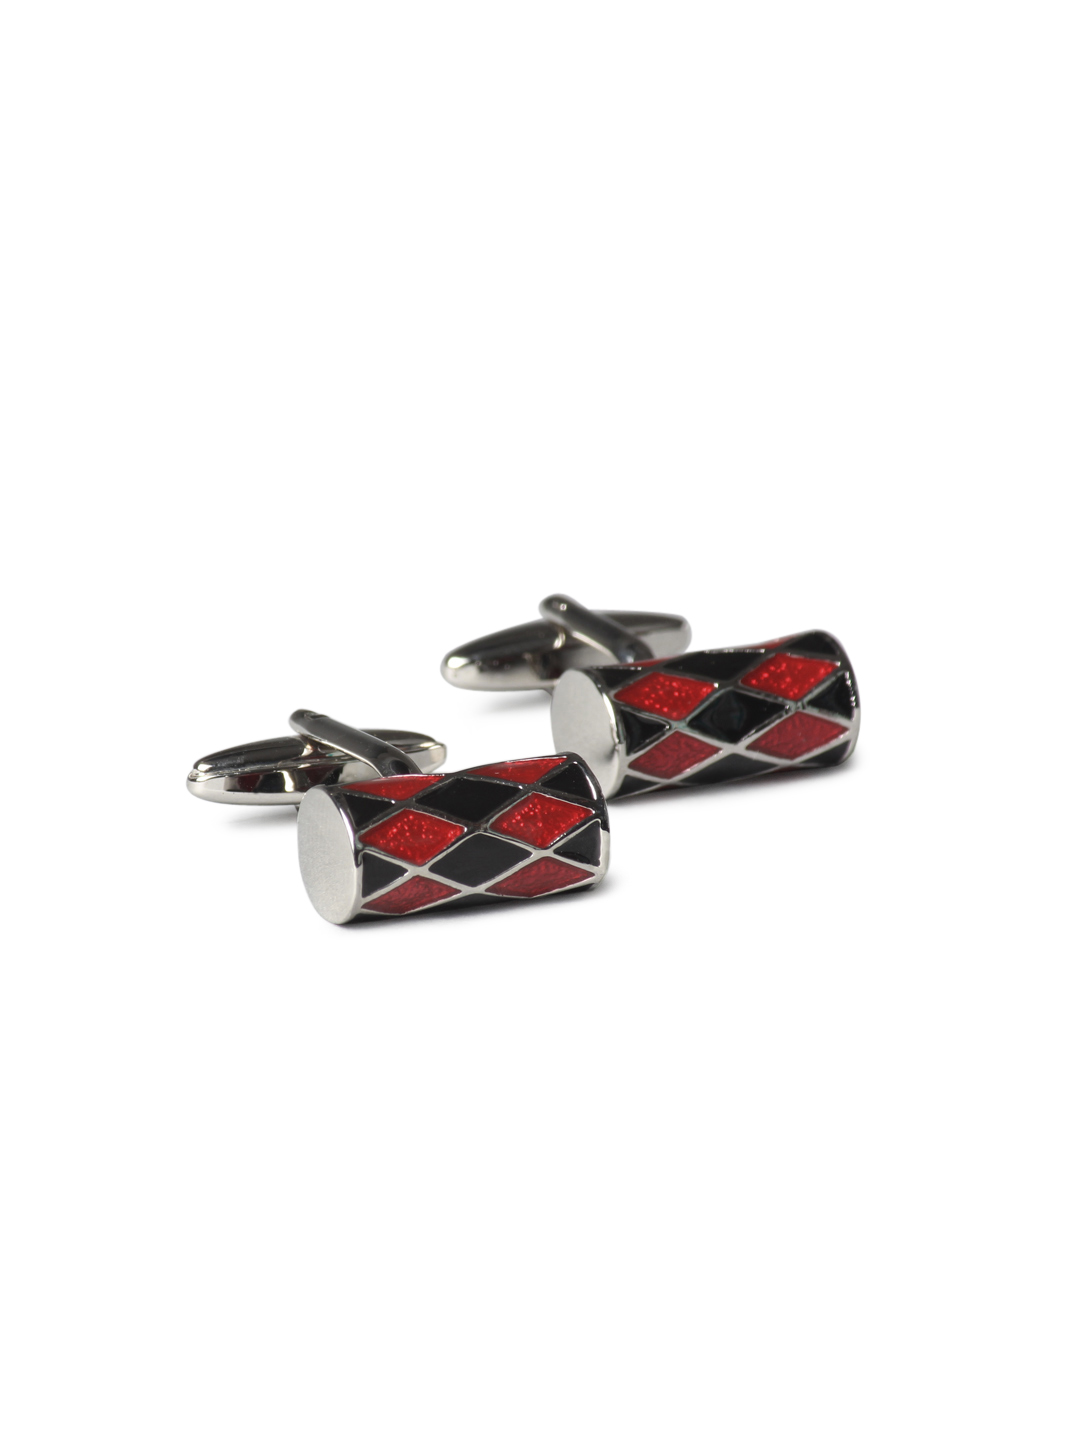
Belmonte Men Red Bright Assorted Cufflinks
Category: Accessories / Cufflinks / Cufflinks
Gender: Men
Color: Red
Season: Summer 2012
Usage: Formal